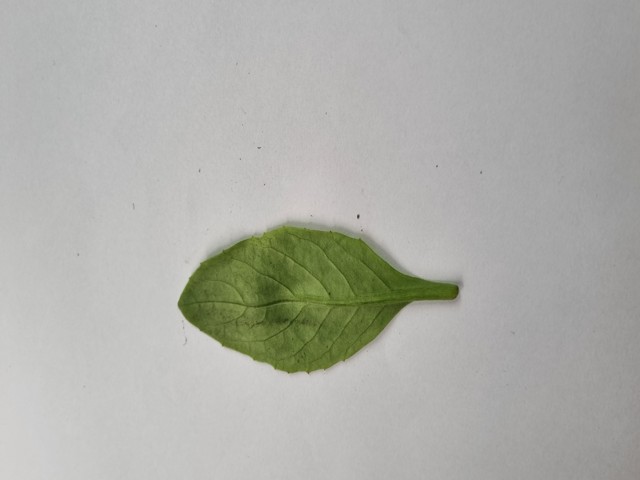
Plant: gainura